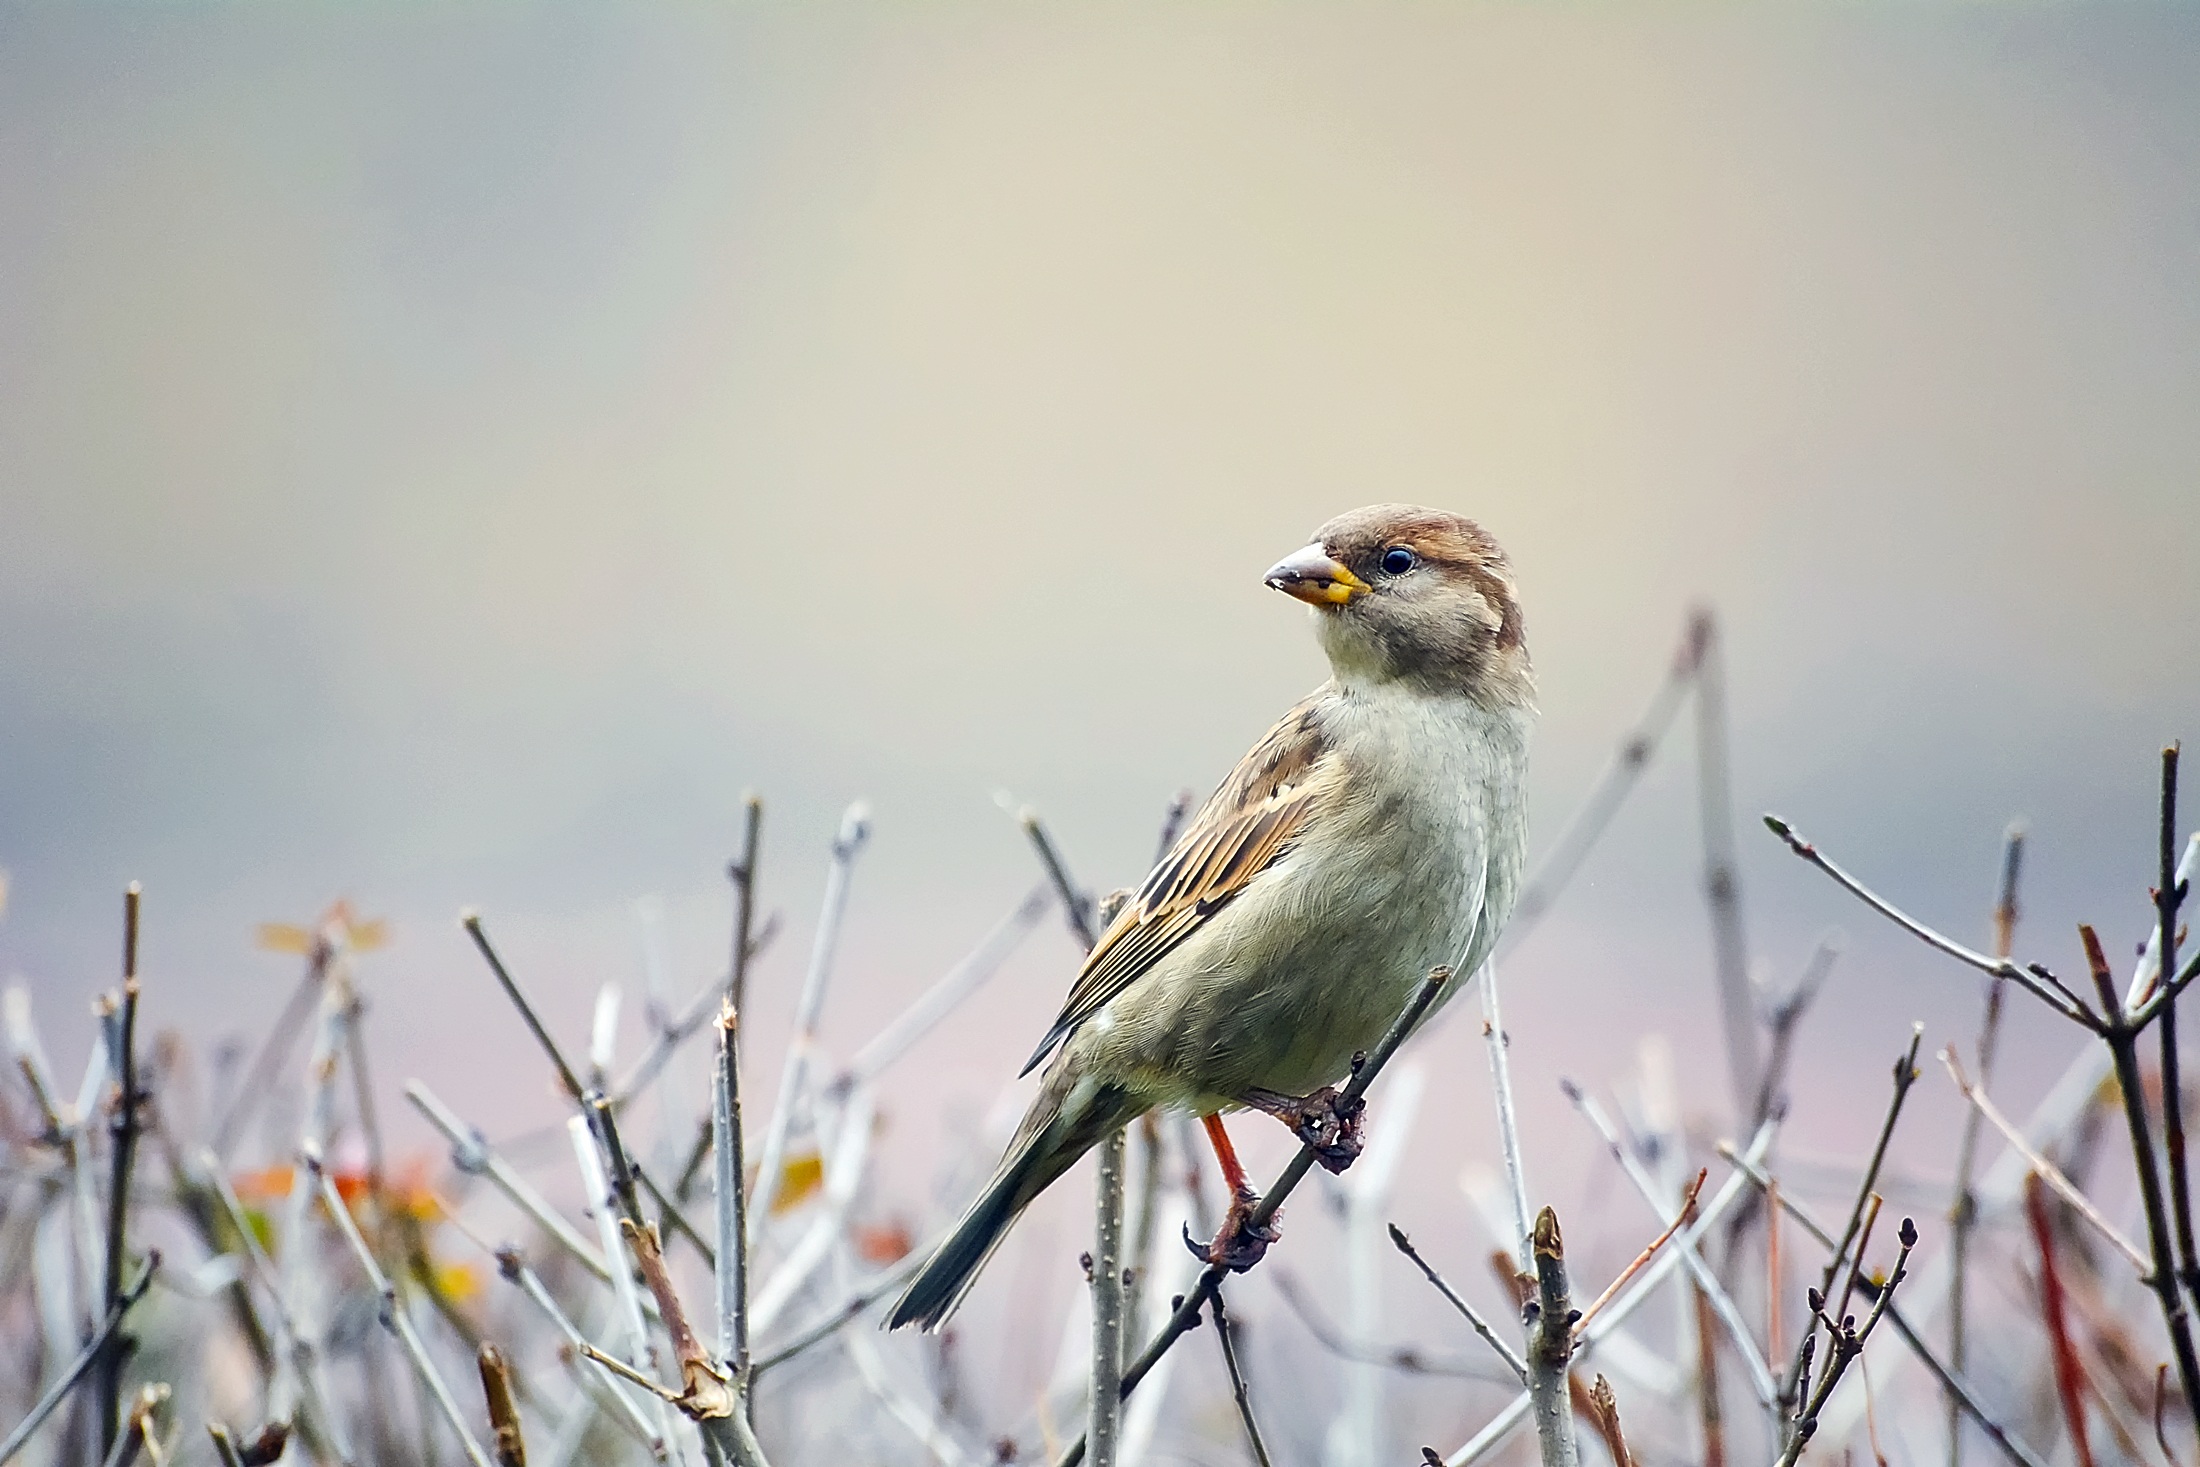
nature, branch, winter, bird, flower, country, wildlife, rural, spring, beak, macro, perch, closeup, season, fauna, twig, outdoors, hdr, vertebrate, sparrow, finch, perching bird